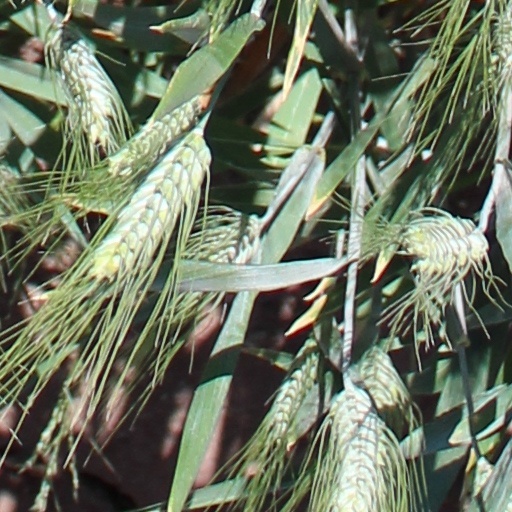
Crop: wheat